Major League Baseball uniforms

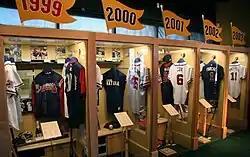
All-time uniforms displayed at the Atlanta Braves Museum in 2009

Starting in the 1970s, with the advent of synthetic fabrics, teams began using more color in their uniforms, notably the Kansas City Athletics in 1963, the San Diego Padres' brown-and-yellow scheme beginning in 1969, and the Houston Astros' rainbow stripes in the mid-1970s. This era also saw the emergence of powder blue as a primary road color, with teams such as the Kansas City Royals, Minnesota Twins, Montreal Expos and Philadelphia Phillies popularizing the look. In the late 1970s, the Pittsburgh Pirates began a trend of multiple combinations of differently colored jerseys and trousers and caps (with the options of black, yellow, and white with pinstripes). At one point in the 1970s, the Cleveland Indians had an all-red uniform. From 1976 to 1981, the Chicago White Sox at times had an all-blue uniform, part of a radical style which included a jersey with a large collar, worn untucked—and, for two games in 1976, shorts. With colored tops becoming popular during this period, some teams stopped wearing road gray uniforms, mainly due to the fact that these uniforms are easily distinguishable. By the mid-1980s, however, the road grays would return, and the trend of colored jerseys would not return until the mid-1990s.